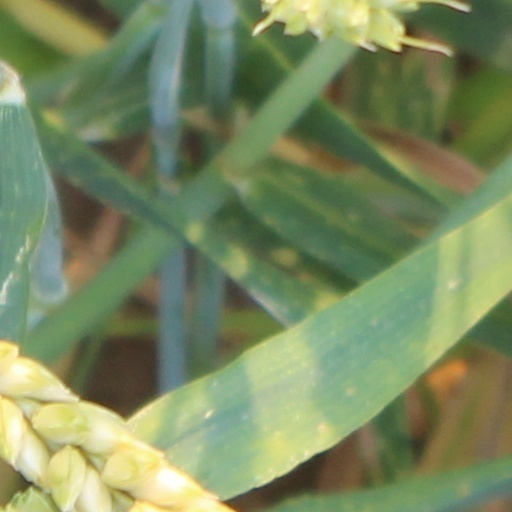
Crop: wheat